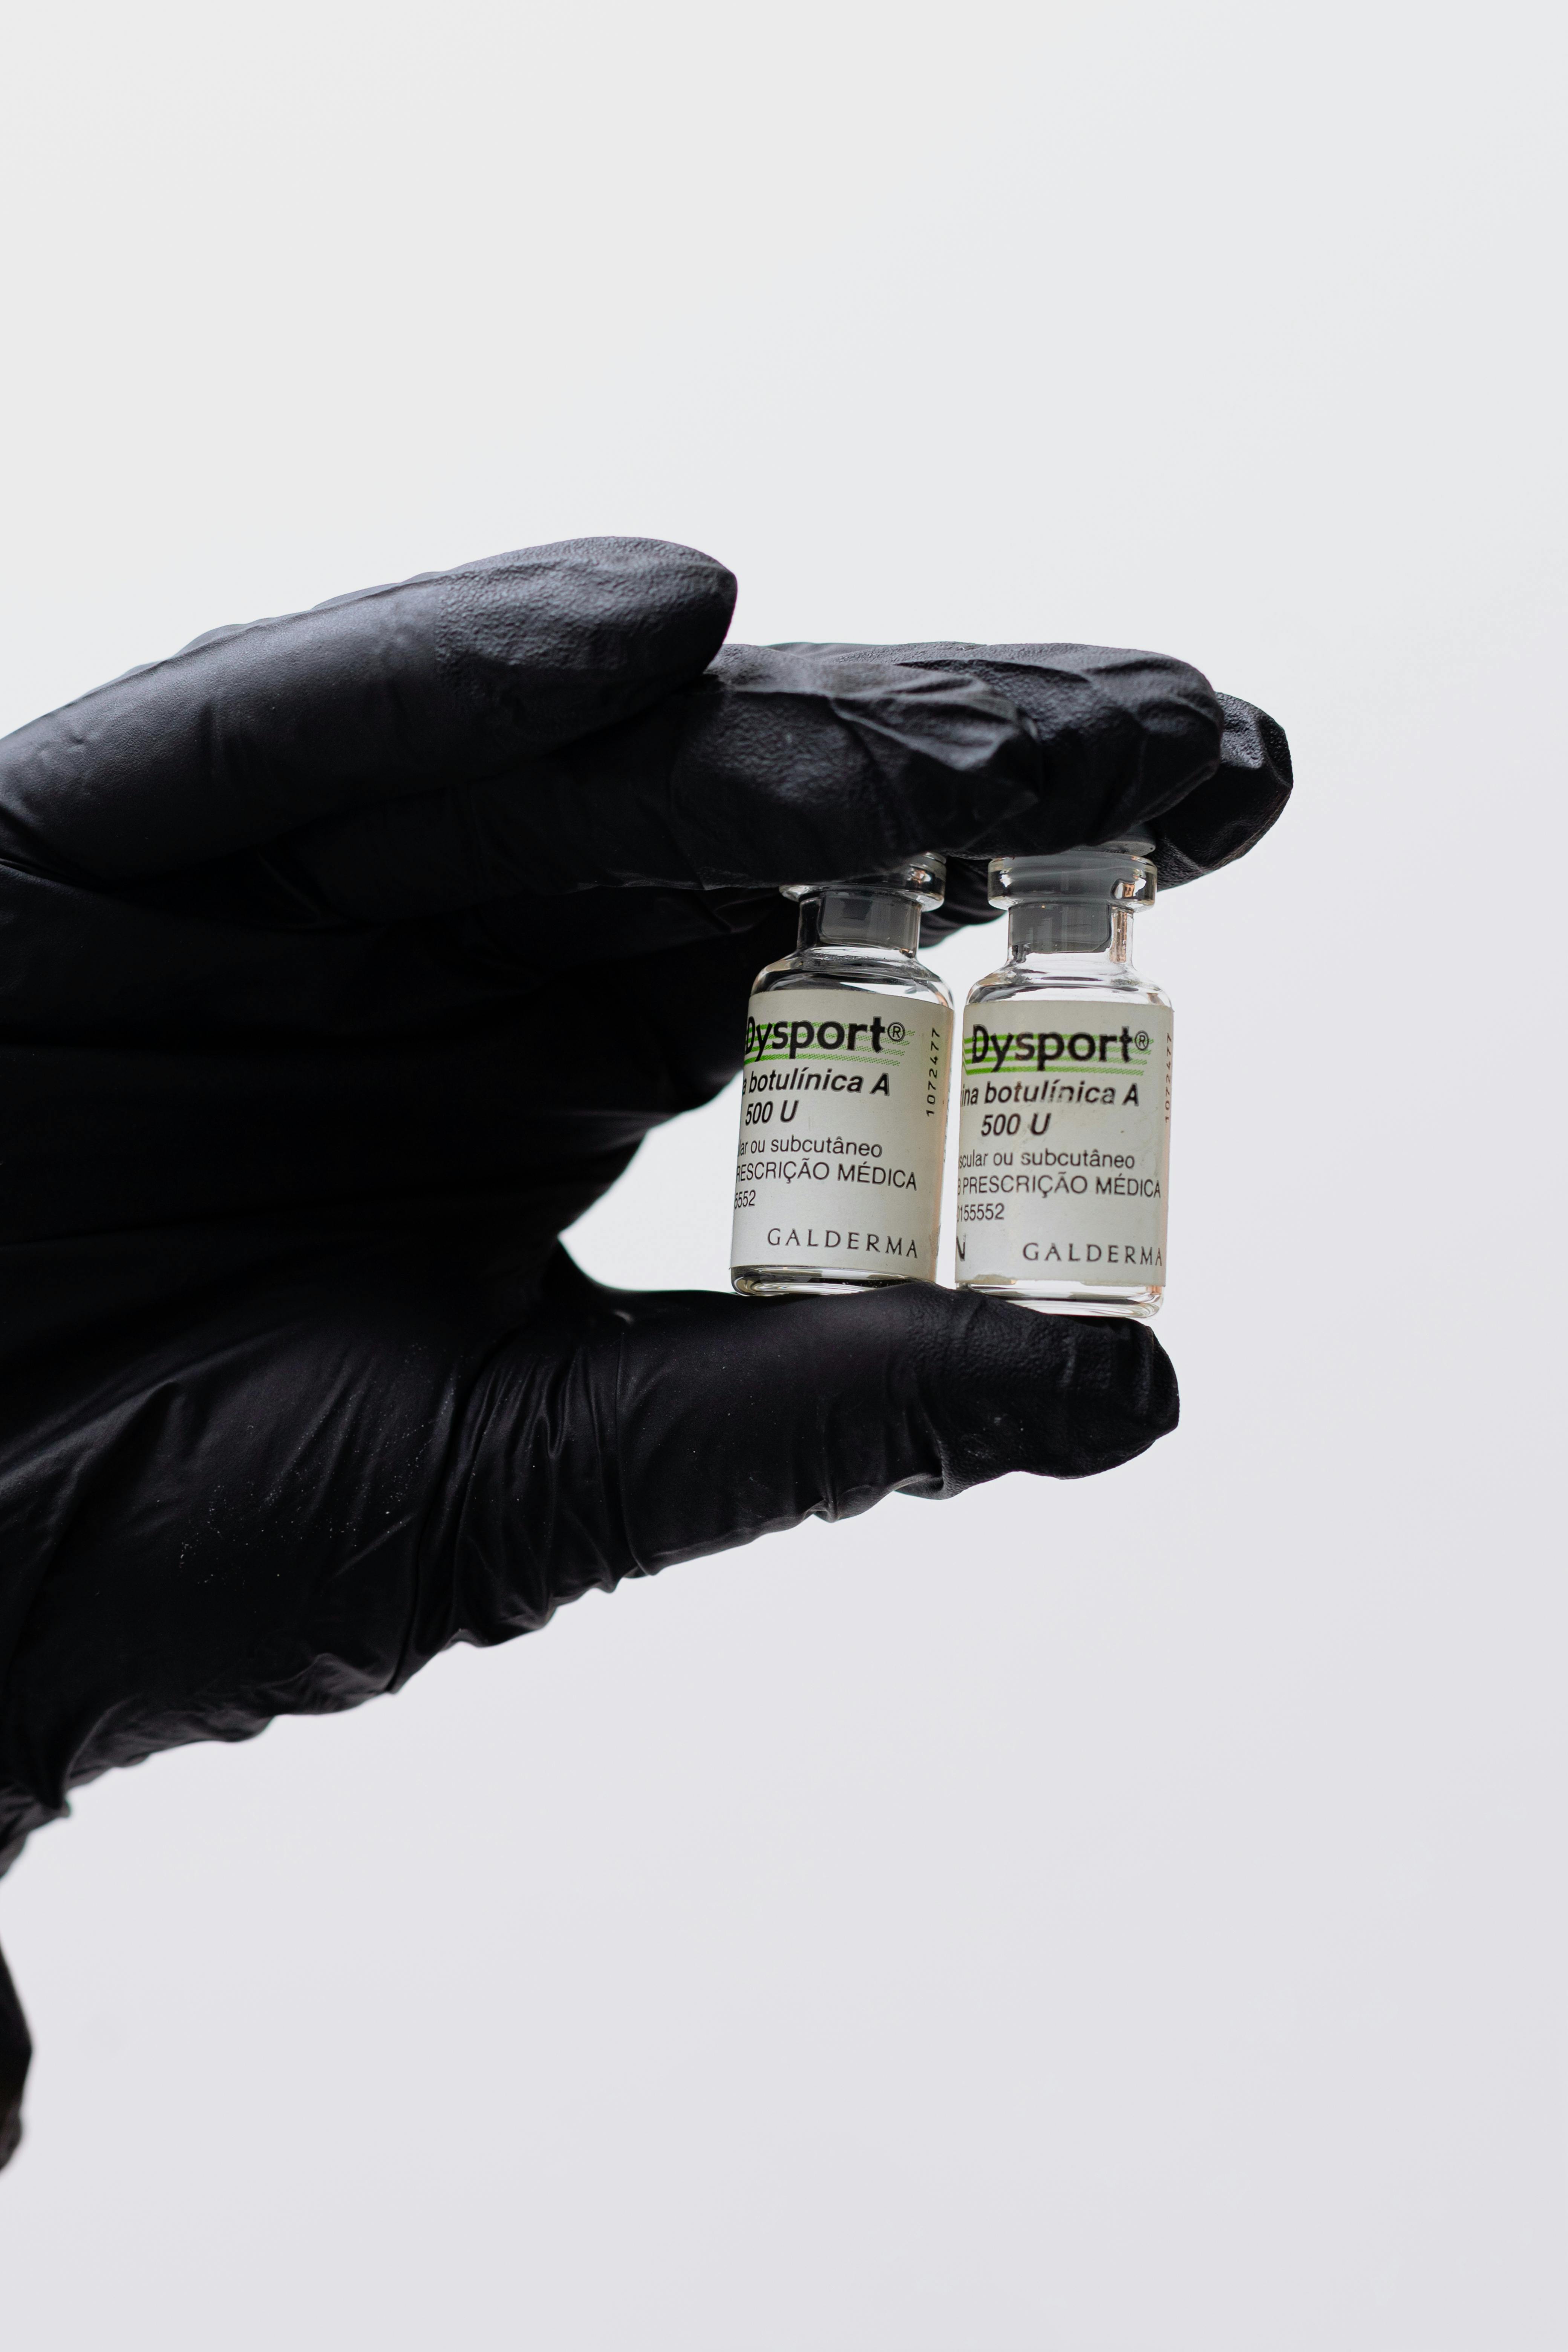
hand, glove, sleeve, gesture, finger, sculpture, font, personal protective equipment, helmet, sportswear, sports gear, thumb, wrist, statue, leather jacket, suit, fashion accessory, automotive tire, auto part, art, nail, leather